Anthropocene

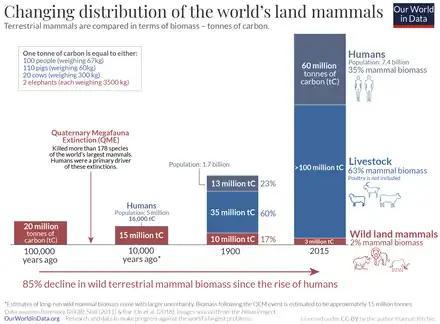
"While we often think of ecological damage as a modern problem our impacts date back millennia to the times in which humans lived as hunter-gatherers. Our history with wild animals has been a zero-sum game: either we hunted them to extinction, or we destroyed their habitats with agricultural land." – Hannah Ritchie for "Our World in Data".

In January 2015, 26 of the 38 members of the International Anthropocene Working Group published a paper suggesting the Trinity test on 16 July 1945 as the starting point of the proposed new epoch. However, a significant minority supported one of several alternative dates. A March 2015 report suggested either 1610 or 1964 as the beginning of the Anthropocene. Other scholars pointed to the diachronous character of the physical strata of the Anthropocene, arguing that onset and impact are spread out over time, not reducible to a single instant or date of start.